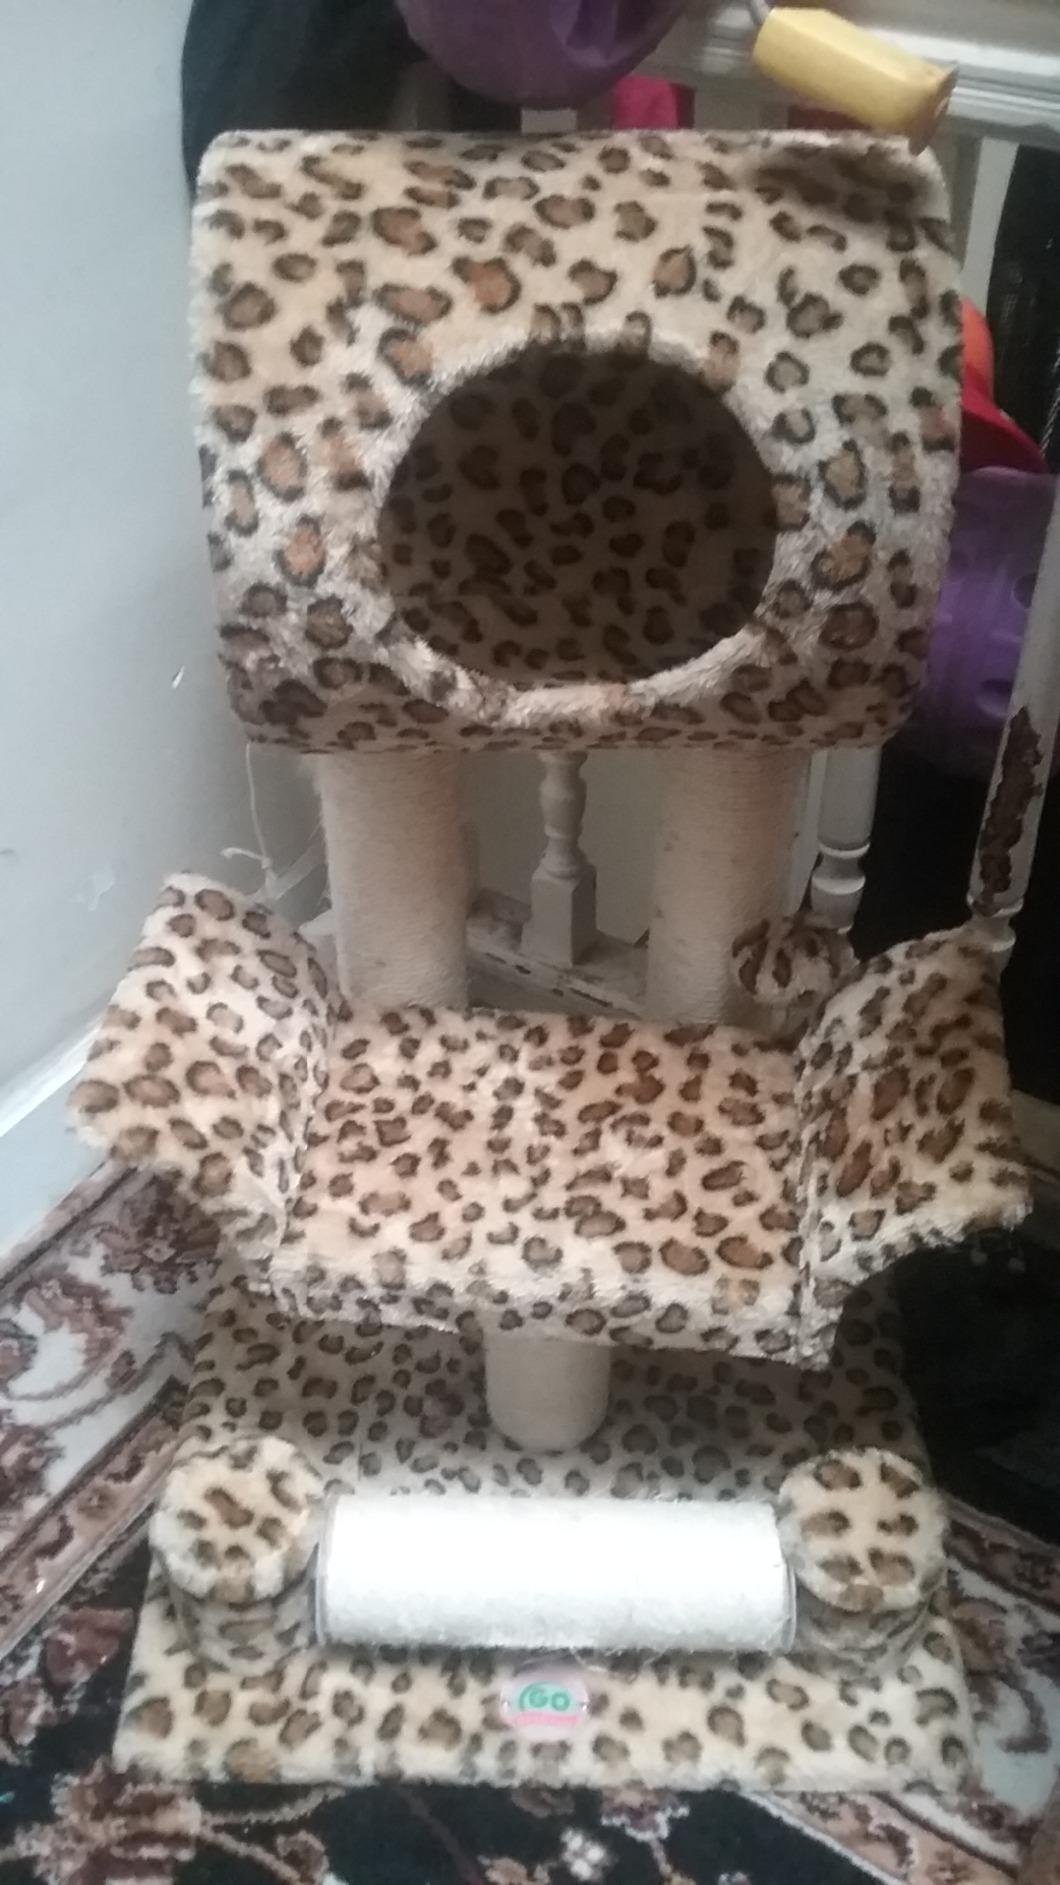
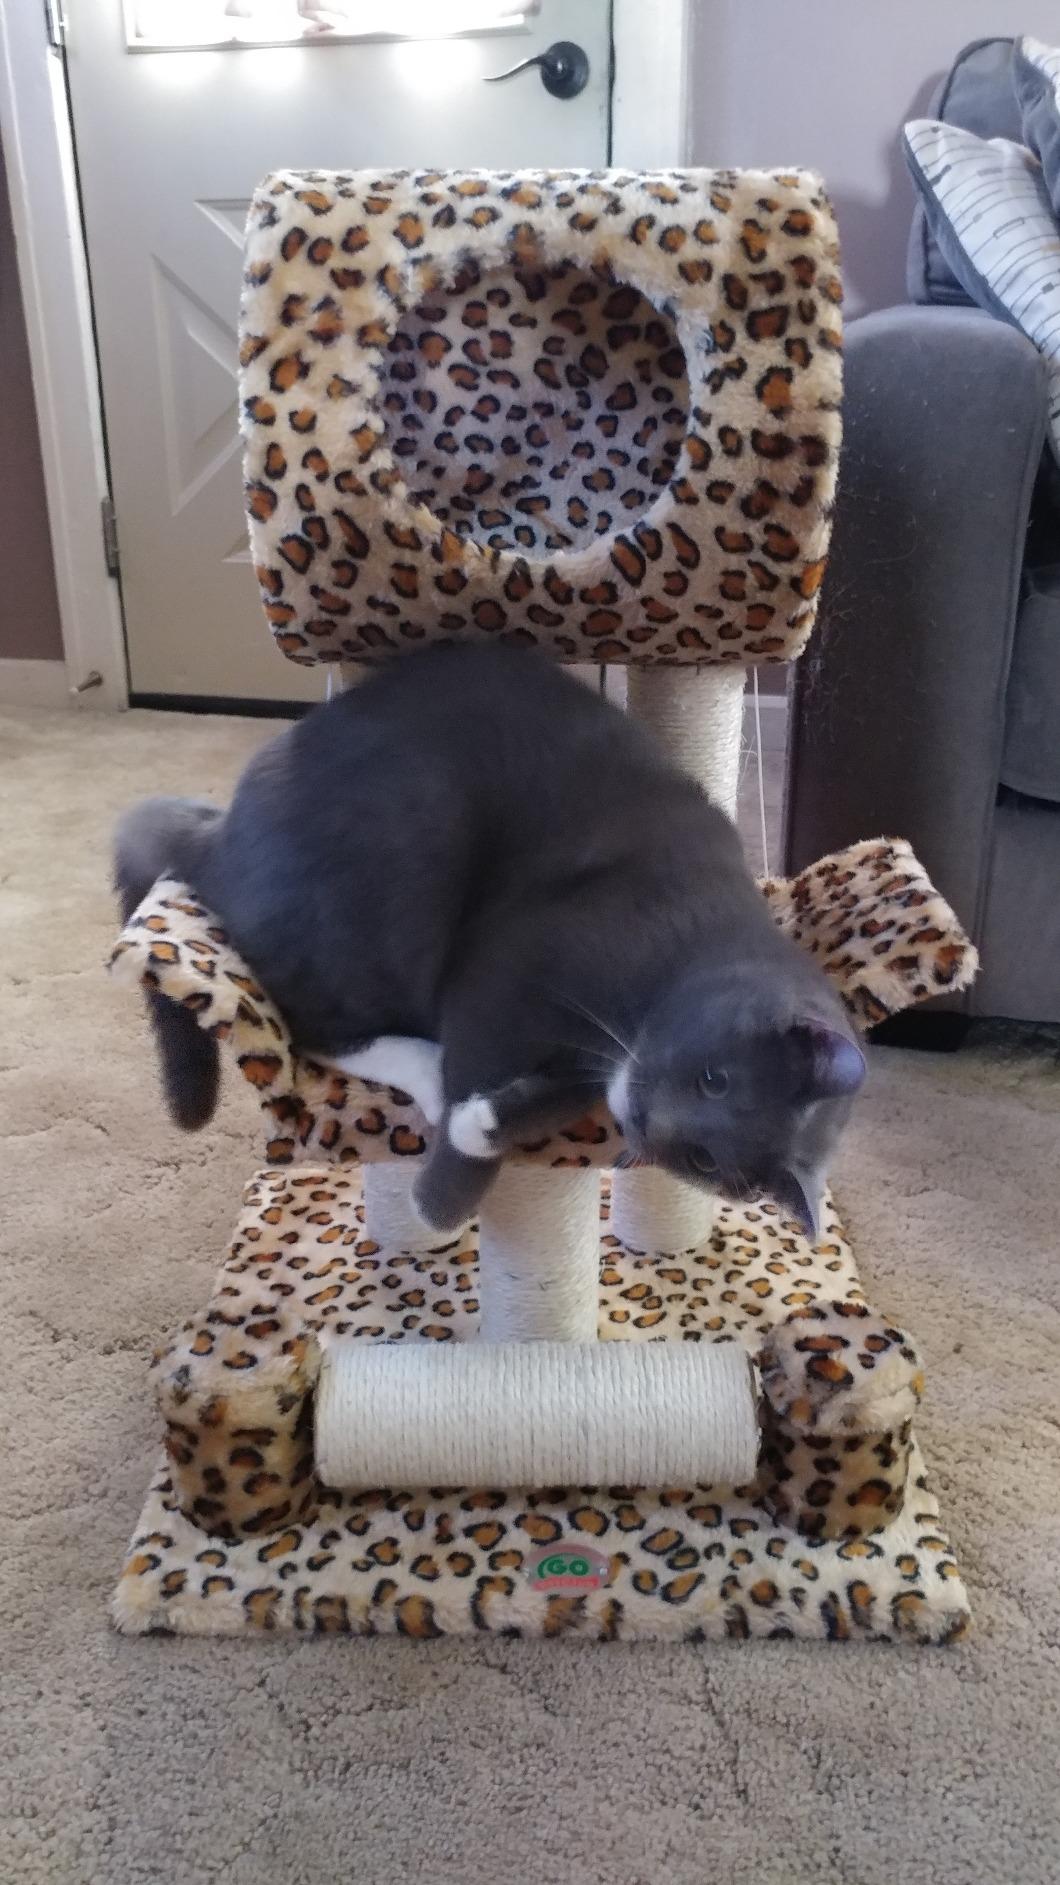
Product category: items_cat tree
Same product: yes